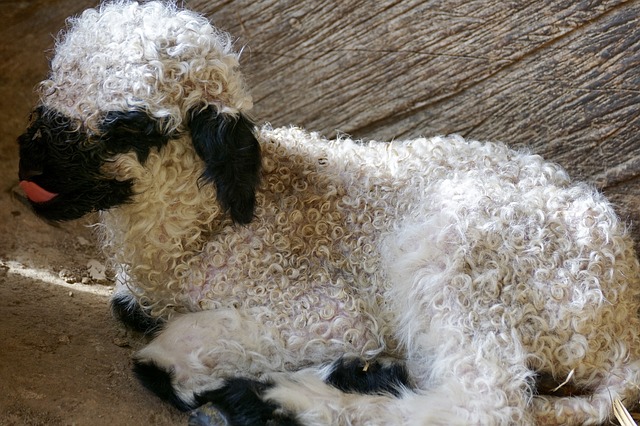
Label: pecora